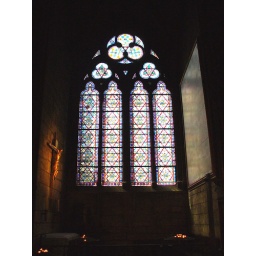
Stained glass window in Notre Dame, Paris